Pontianak

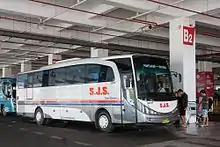
A front view of S.J.S Bus, connecting Pontianak to Kuching, Sarawak

Supadio International Airport is the main airport for Pontianak and West Kalimantan, built by the Japanese during World War II. The Indonesian government then developed the airport, resulting in its present form. The airport is not located within the city limits, but in Kubu Raya Regency which is 17 km away from the city center. Currently it is the second-largest airport in Kalimantan in terms of terminal size, after Sultan Aji Muhammad Sulaiman Airport in Balikpapan.